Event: Nepal Earthquake
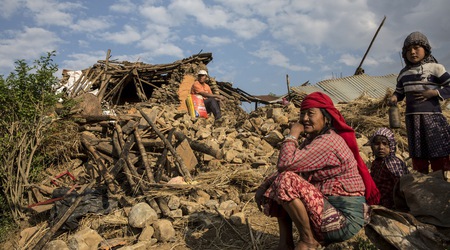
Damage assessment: damage